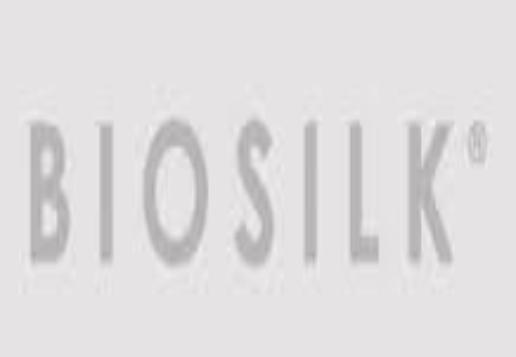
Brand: Biosilk
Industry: Necessities